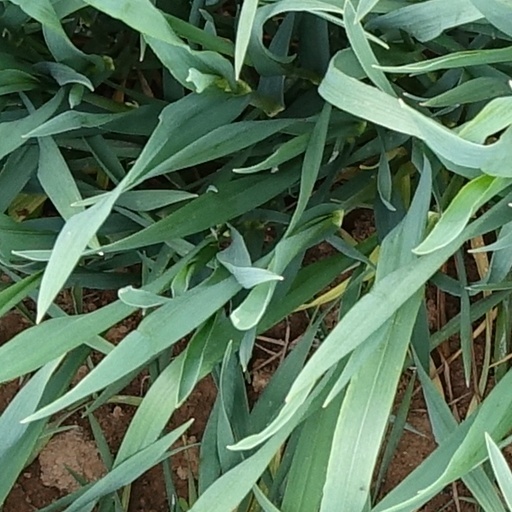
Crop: wheat